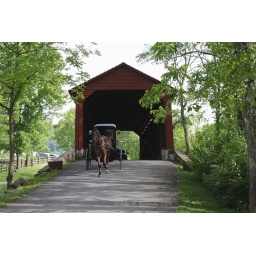
Back in time: horse & buggy exit Poole Forge covered bridge